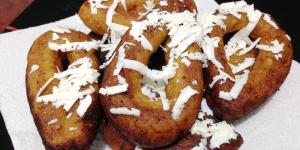
mandocas venezolanas